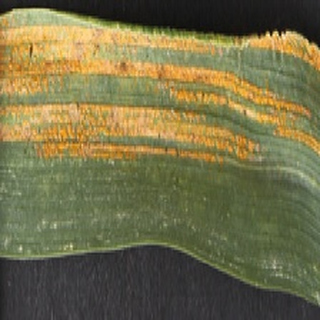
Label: wheat_yellow_rust